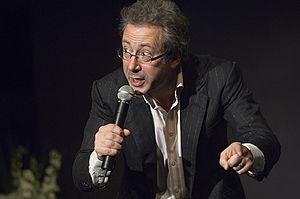
Benjamin Charles Elton est un écrivain, dramaturge, scénariste pour la télévision et le cinéma, humoriste, comédien et réalisateur britannique.